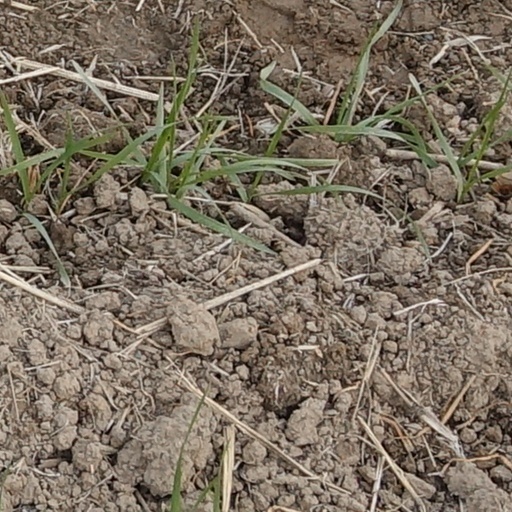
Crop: wheat